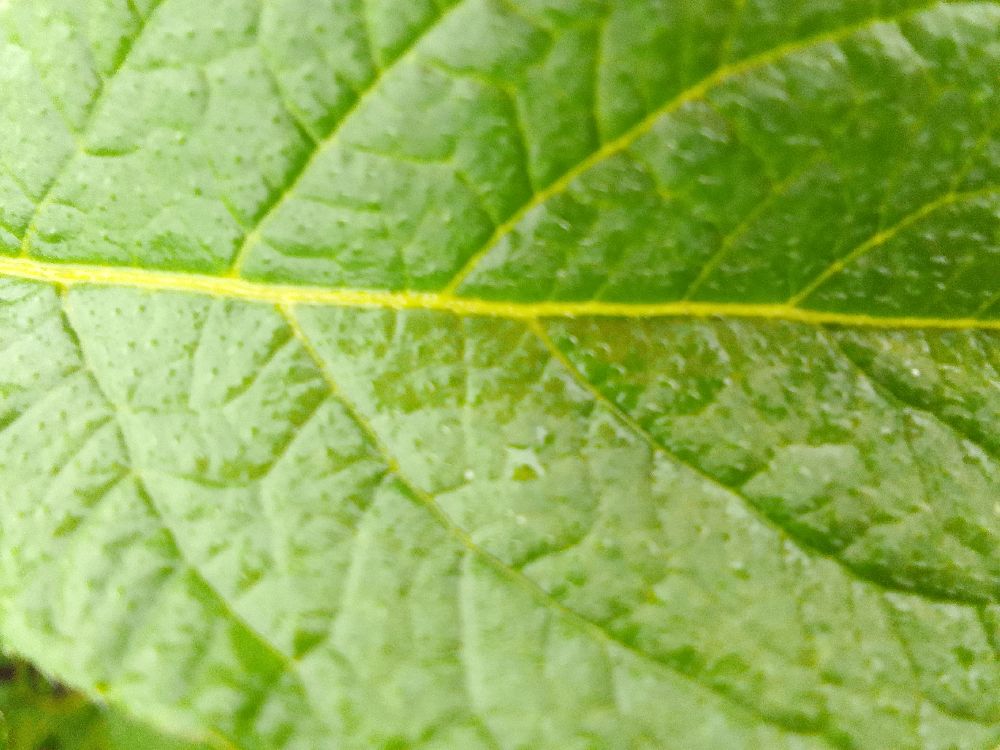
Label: Healthy